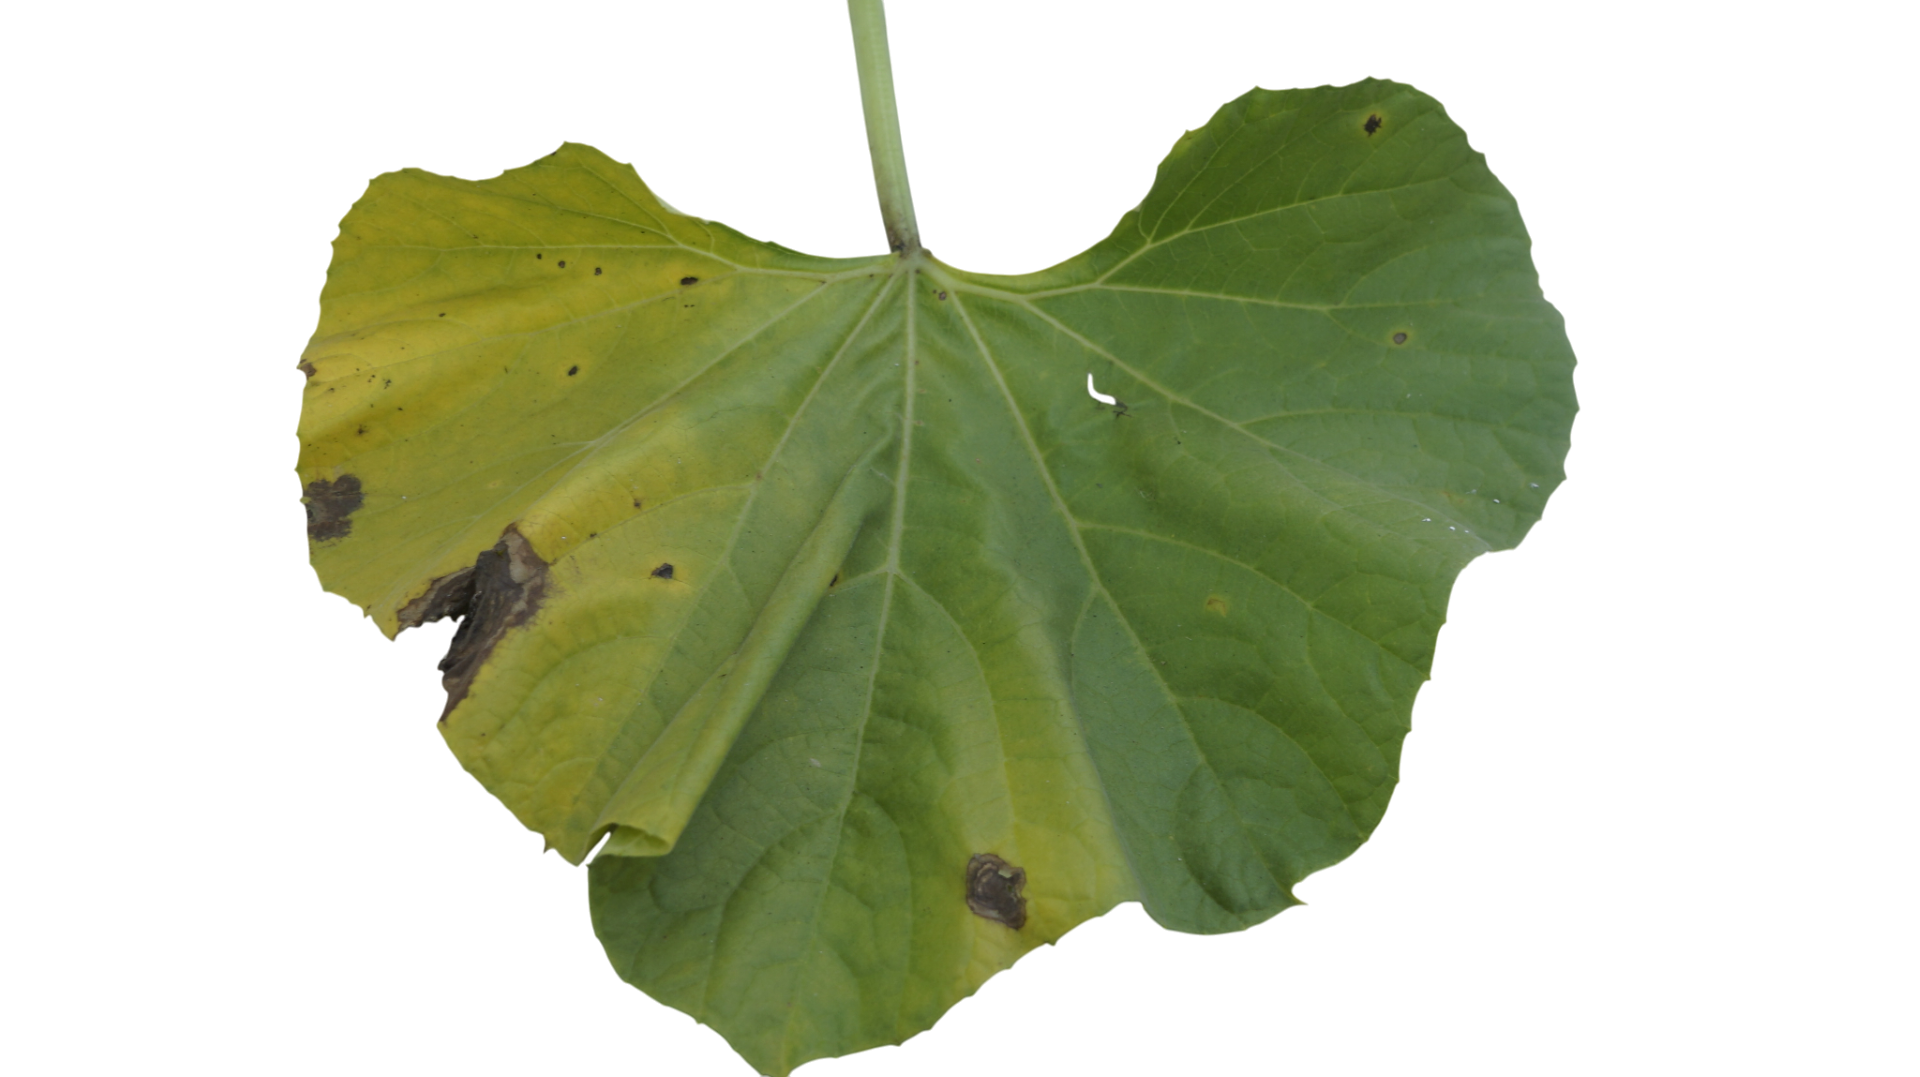
Crop: Bottle Gourd
Label: Downy_Mildew